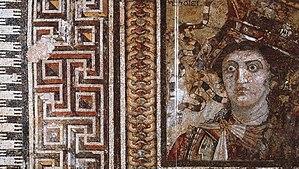
Thmuis était une ville en Basse-Égypte, située sur le canal à l'est du Nil, entre ses branches tanitique et mendésienne.